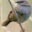
Label: bird